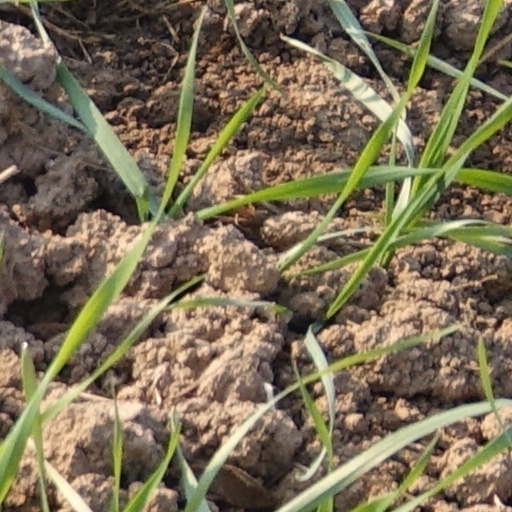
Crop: wheat